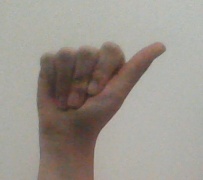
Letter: dhad